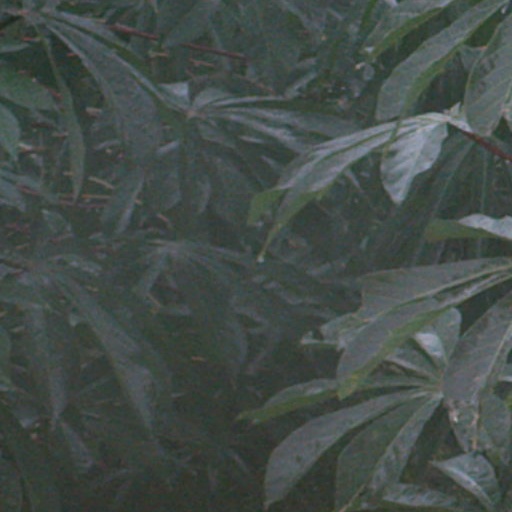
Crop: cassava